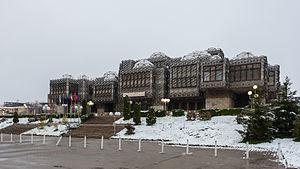
Pristina est la capitale et la plus grande ville du Kosovo. Selon le recensement kosovar de 2011, la ville intra muros compte 505 857 habitants et sa zone métropolitaine intra muros 145 149.